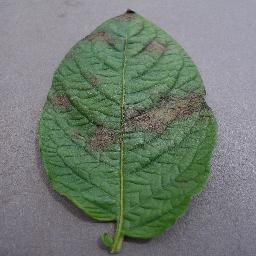
Label: Potato___Late_blight